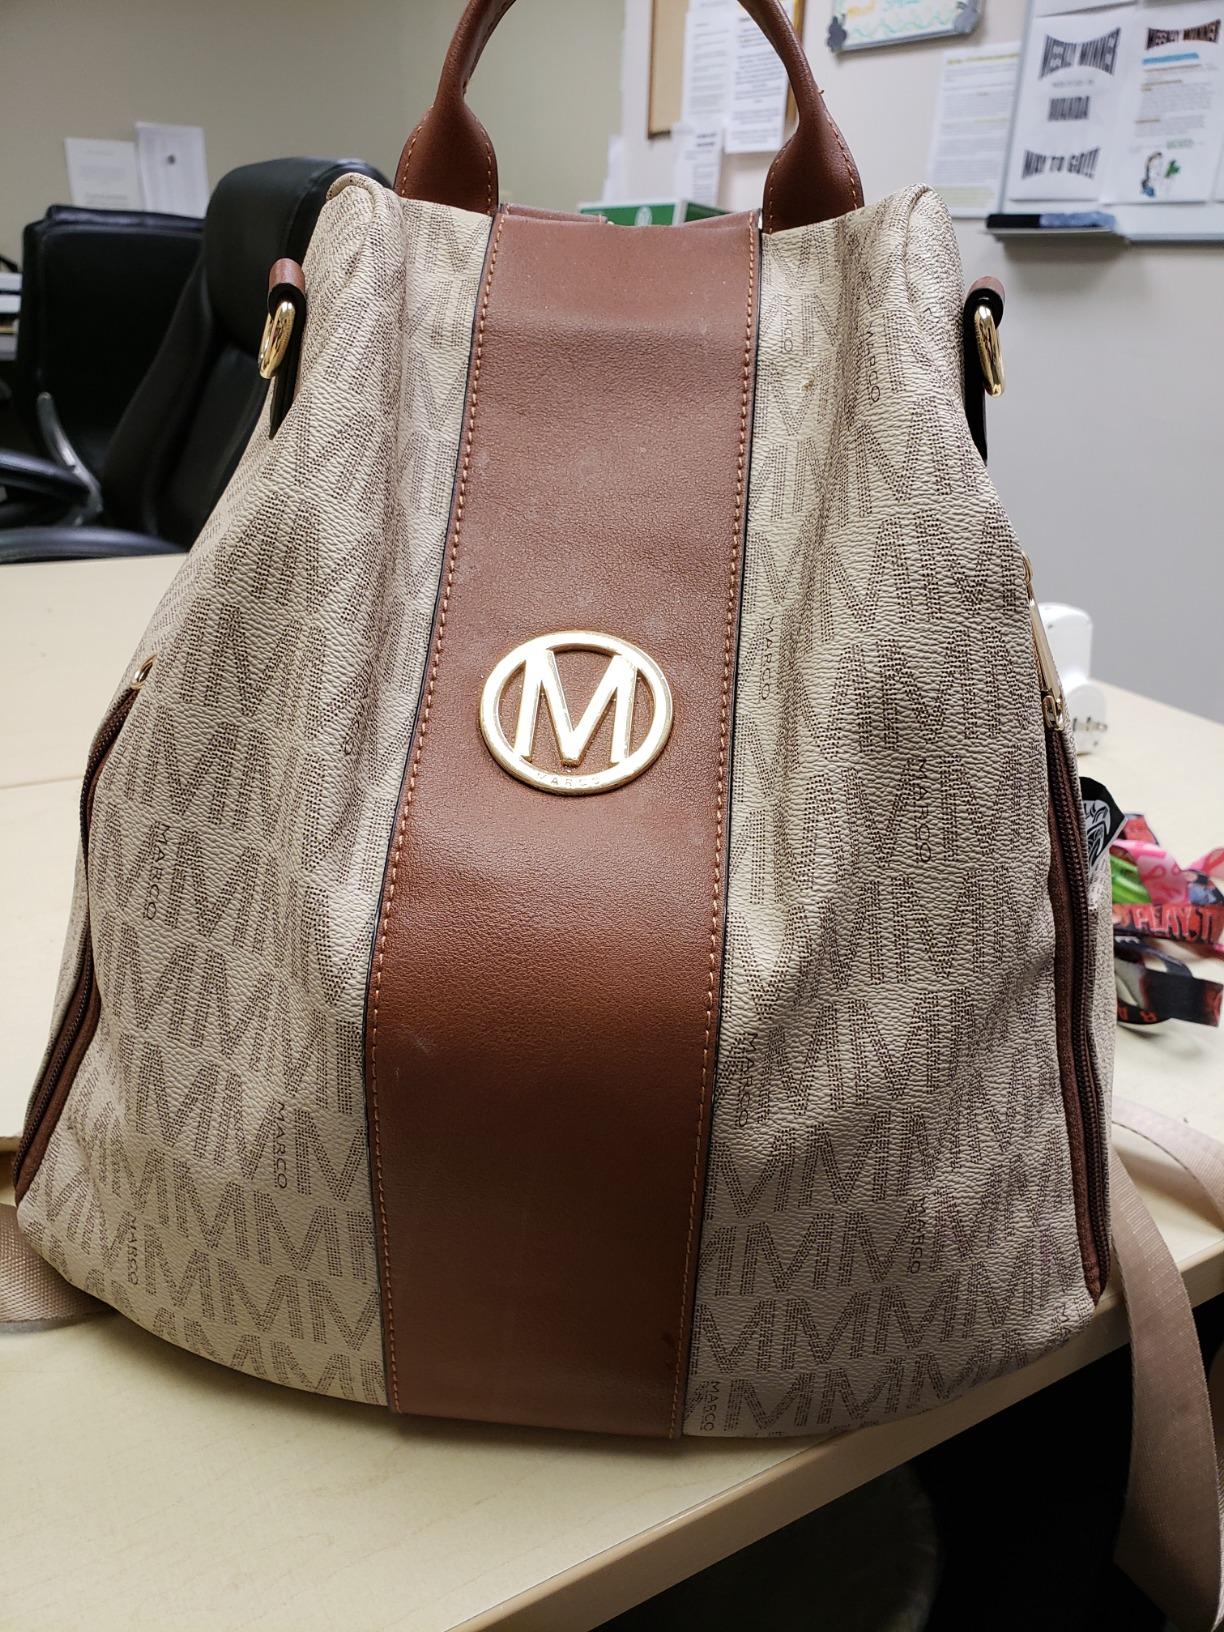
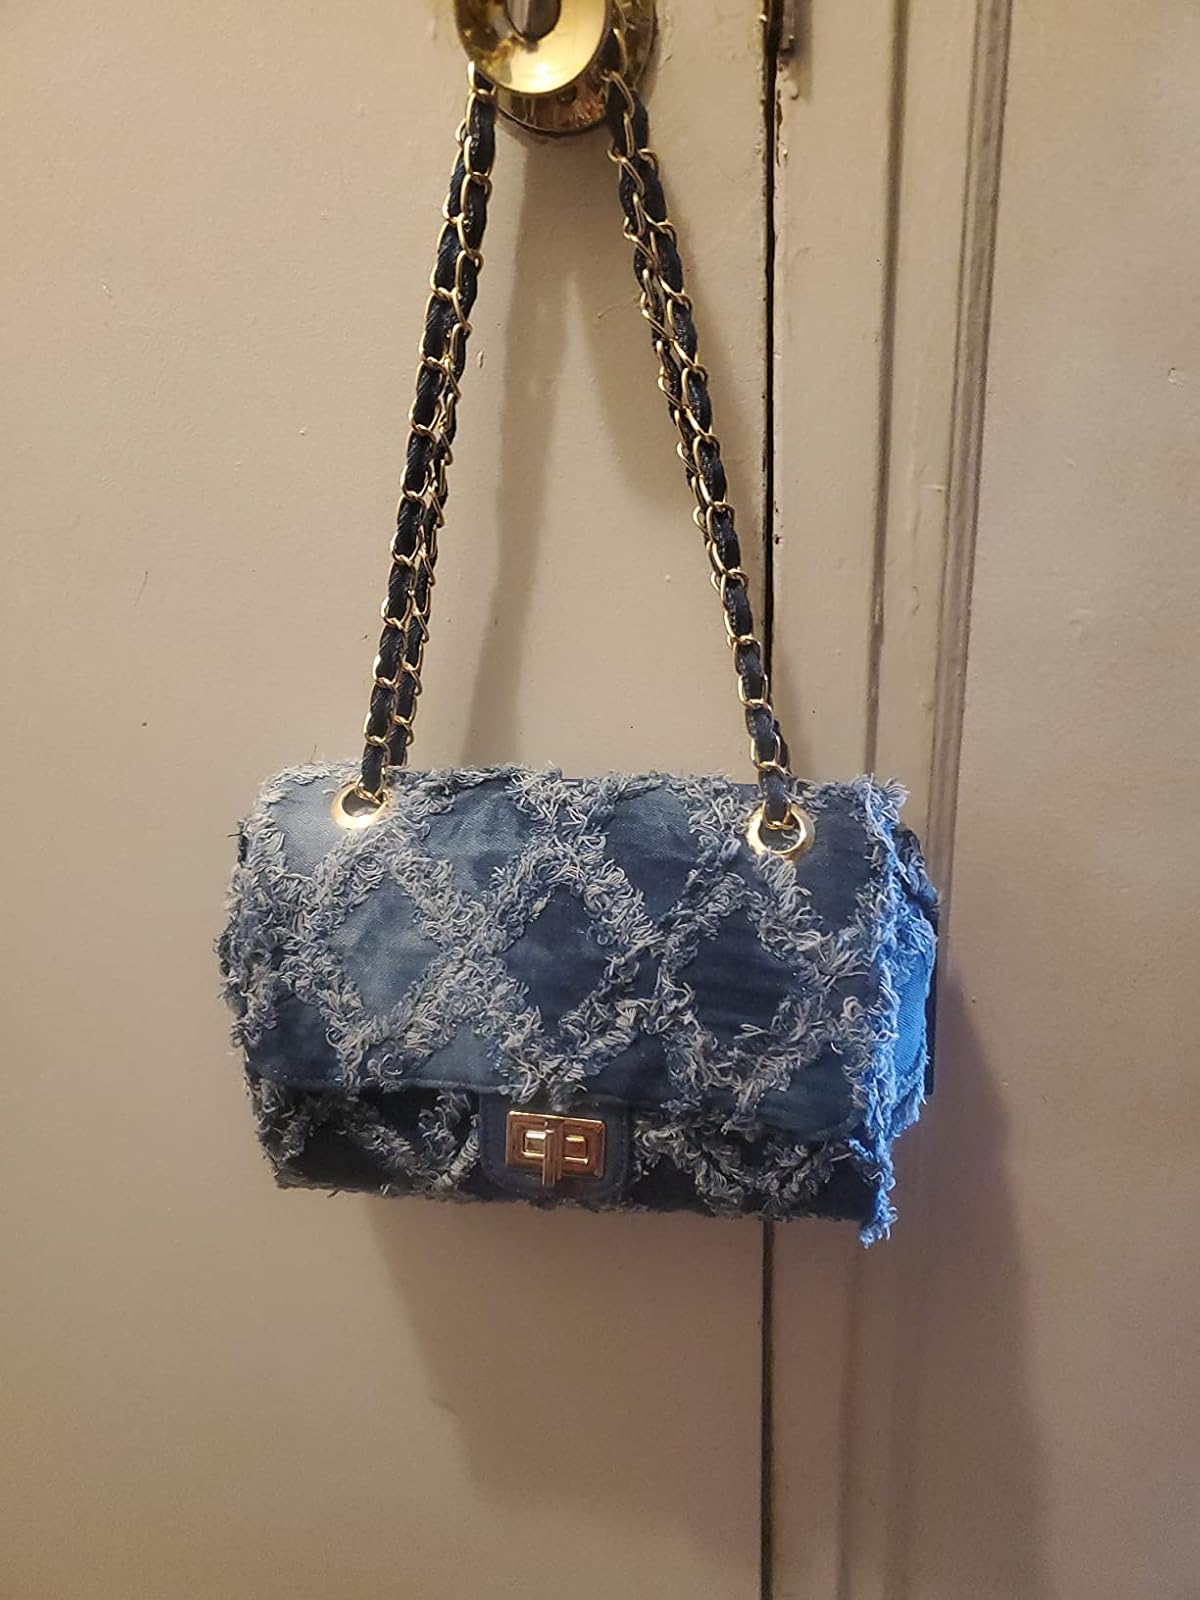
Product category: accessories_handbag
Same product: no